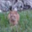
Label: cat